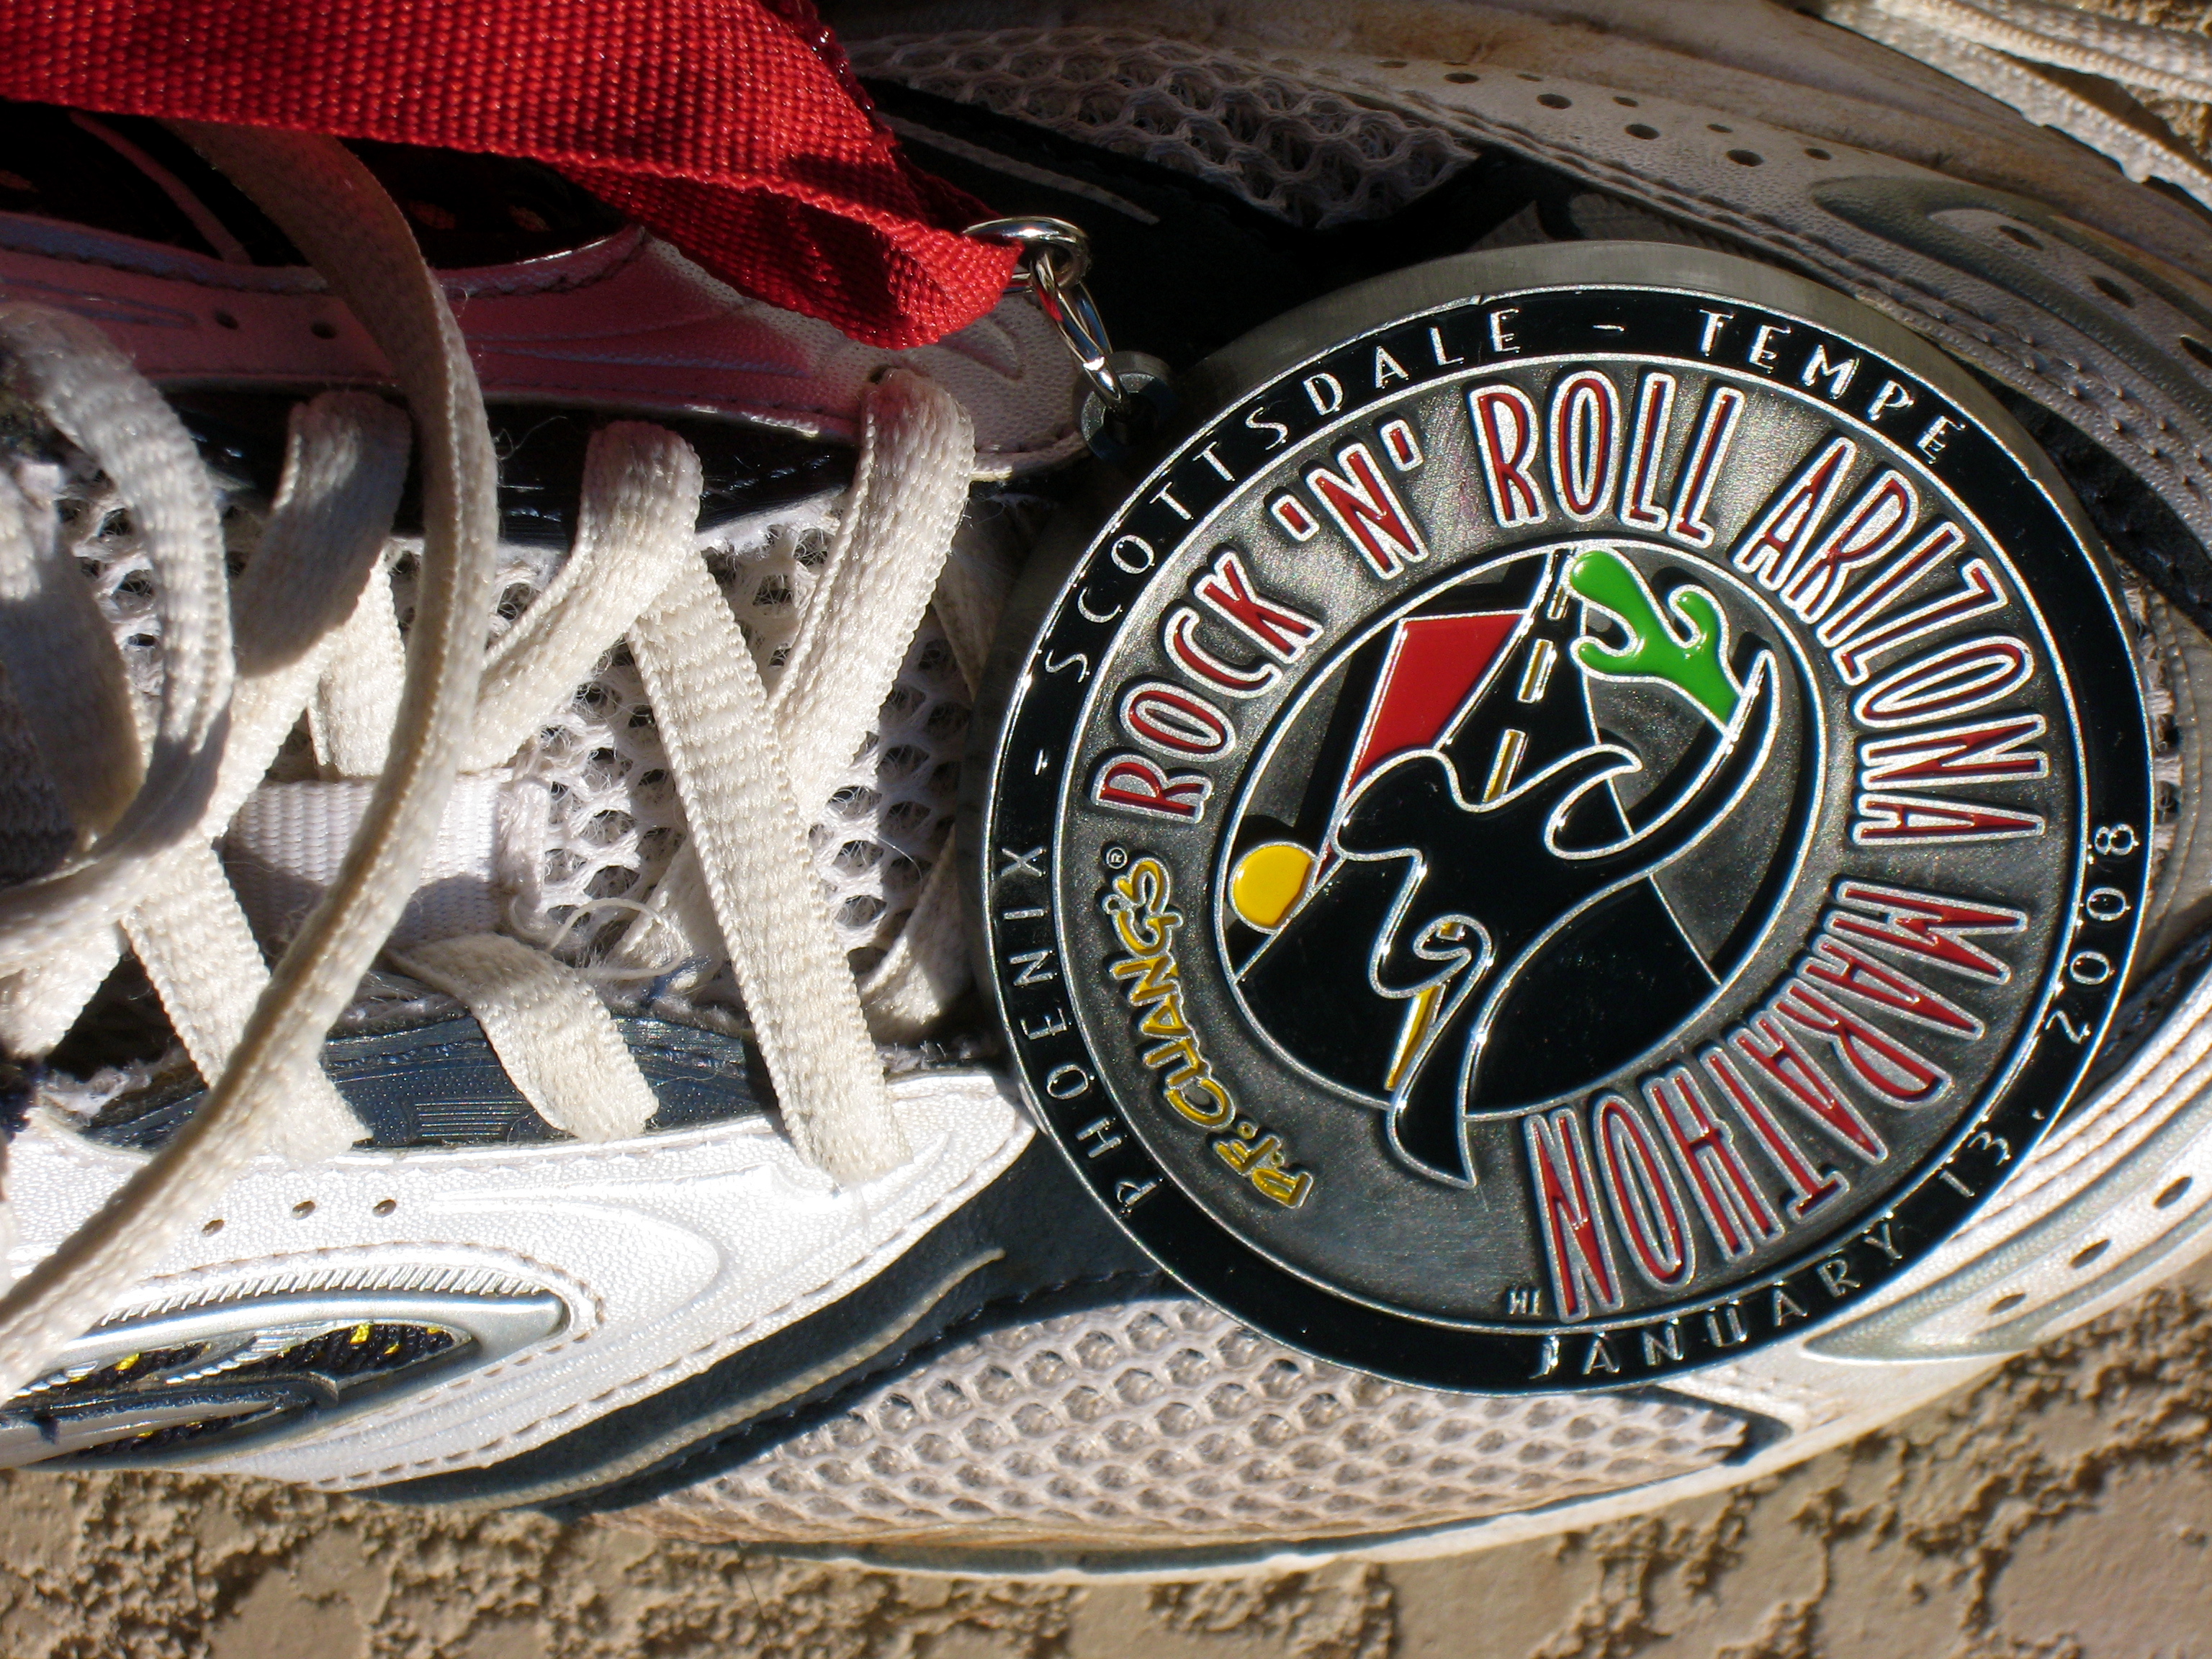
watch, wheel, running, vehicle, tire, marathon, phoenix, automotive tire